Alex Borstein

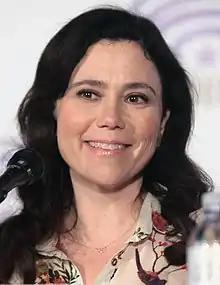
Borstein at the 2016 WonderCon

Alexandrea Borstein (born February 15, 1971) is an American actress, comedian, writer, and producer. She is best known for voicing Lois Griffin in the animated comedy series "Family Guy" (1999–present), for which she won a Primetime Emmy Award. She gained further acclaim for starring as Susie Myerson in the comedy-drama series "The Marvelous Mrs. Maisel" (2017–2023), which earned her two Primetime Emmy Awards.